Manitoba tuck

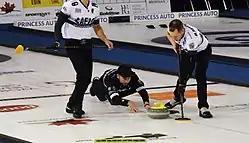
Mike McEwen demonstrating the Manitoba Tuck delivery

The Manitoba tuck is a form of slide in curling. A tuck under is when the curler's front toe is the only part of the slider that comes into contact with the ice as the heel is raised. While the slide is most commonly found in the province of Manitoba, it is a technique used by curlers around the world. Prominent historical curlers include Kerry Burtnyk, Don Duguid, Barry Fry, Vic Peters, and Jeff Stoughton. Historically, Duguid was one of the first to perfect the tuck delivery and began practicing it when he was 9 years old back in the mid 1940s. Tuck sliders may slide with a flat broom or use another delivery aid like a corn broom when sliding.